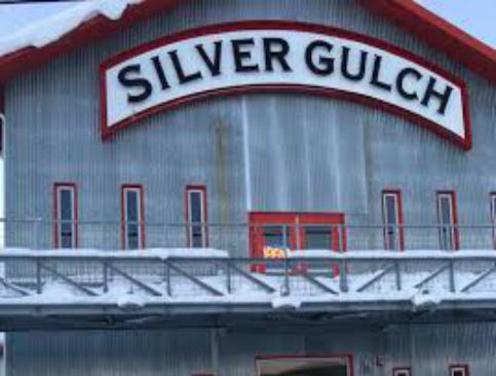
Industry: Food